Nolin map

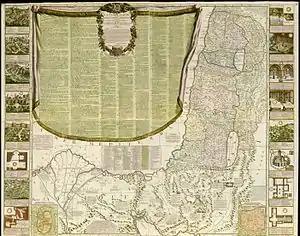

Nolin Map is a historic map of the Land of Israel and the city of Jerusalem which was drawn by the French cartographer and geographer Jean-Baptiste Nolin in 1700.